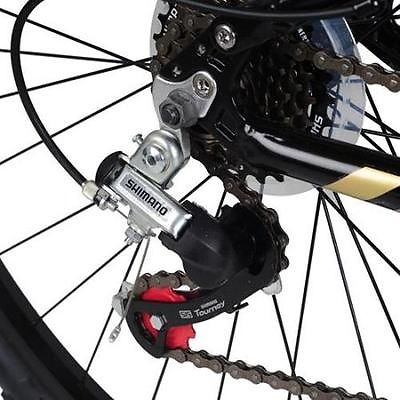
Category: bicycle